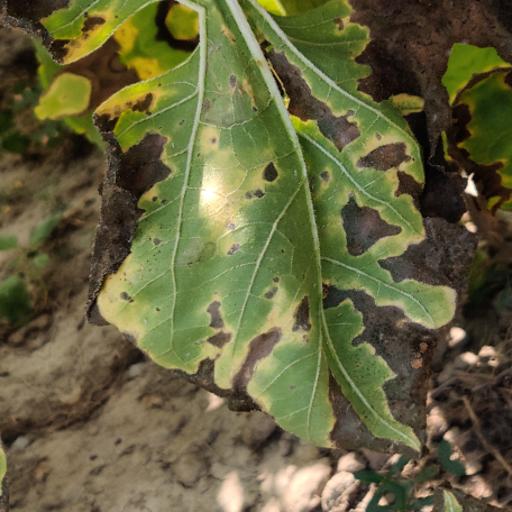
Label: Leaf_scars